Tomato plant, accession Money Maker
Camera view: horizontal (90 deg, fisheye); turntable rotation: 300 degrees
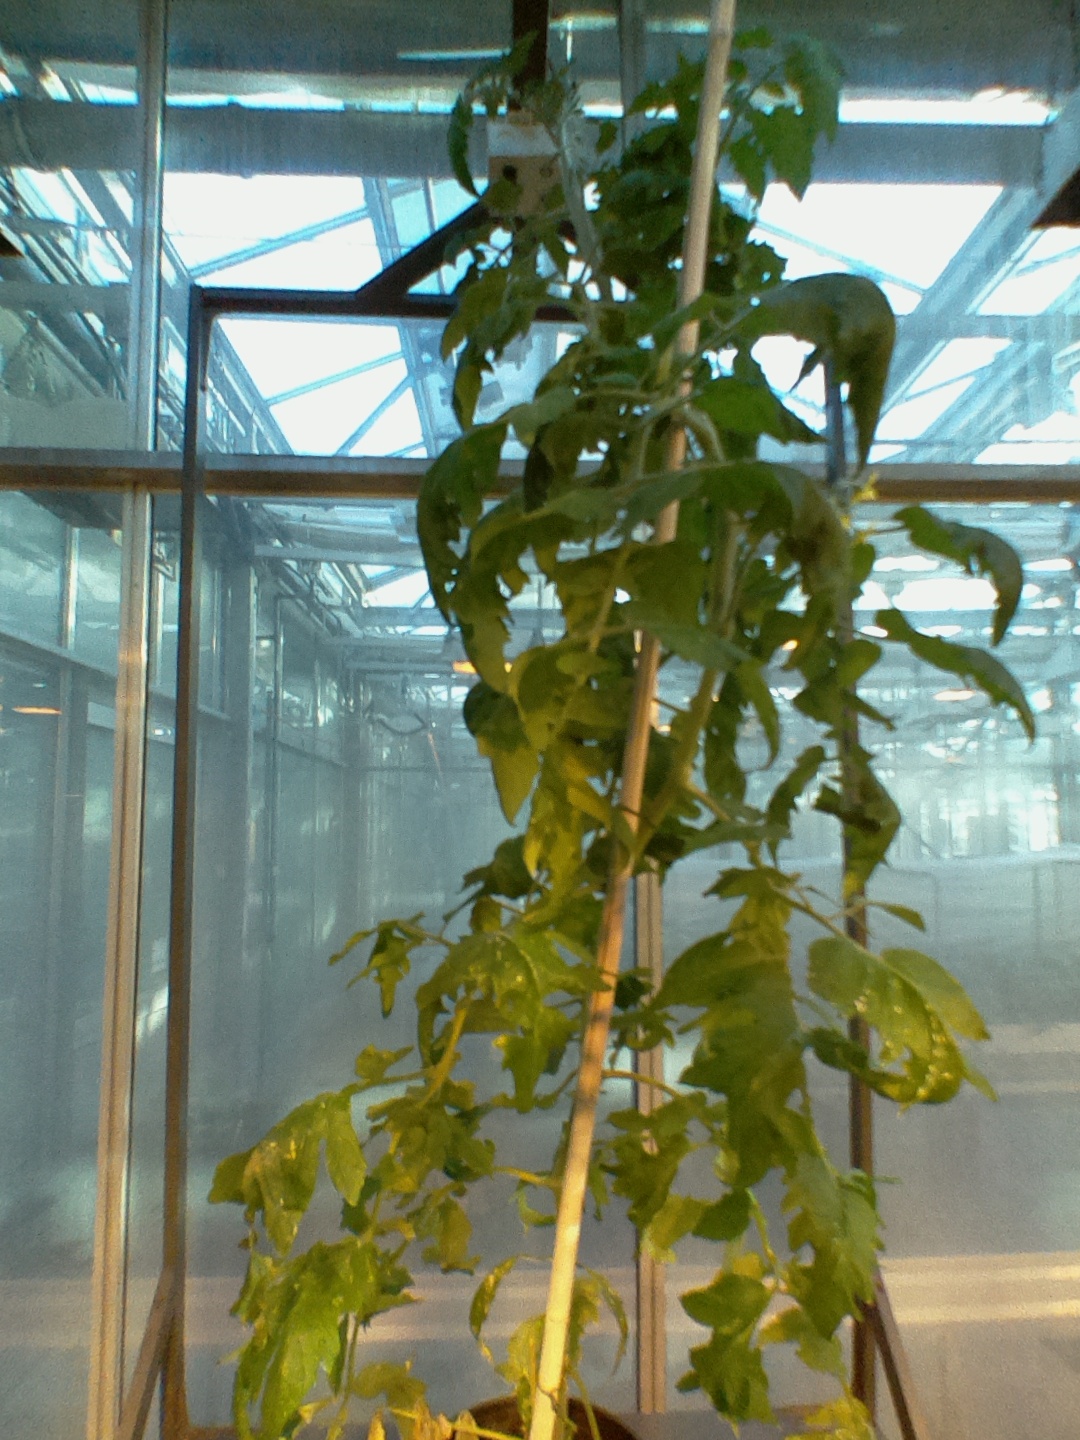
BBCH growth stage 70: Fruits at the main stem or branches visibles